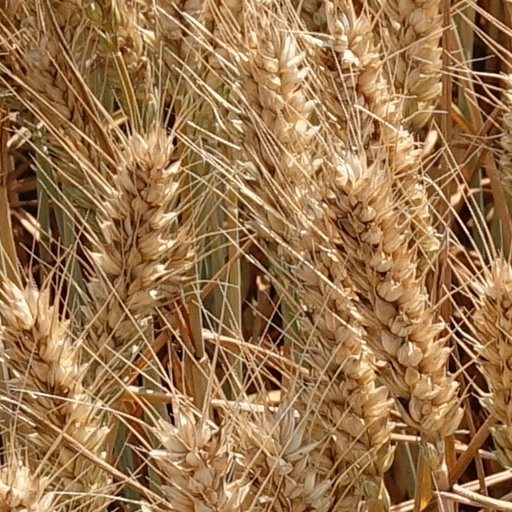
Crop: wheat